Richard William Church

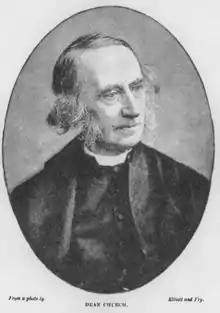

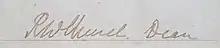
Signature of Church (1885) on a Bible given to Charles W. Perfect by St Paul's Cathedral in Midsummer 1885.

Richard William Church (25 April 1815 – 6 December 1890) was an English cleric and writer, known latterly as Dean Church. He was a close friend of John Henry Newman and allied with the Tractarian movement. Later he moved from Oxford academic life to some prominence in the Church of England.